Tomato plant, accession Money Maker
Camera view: vertical (180 deg); turntable rotation: 240 degrees
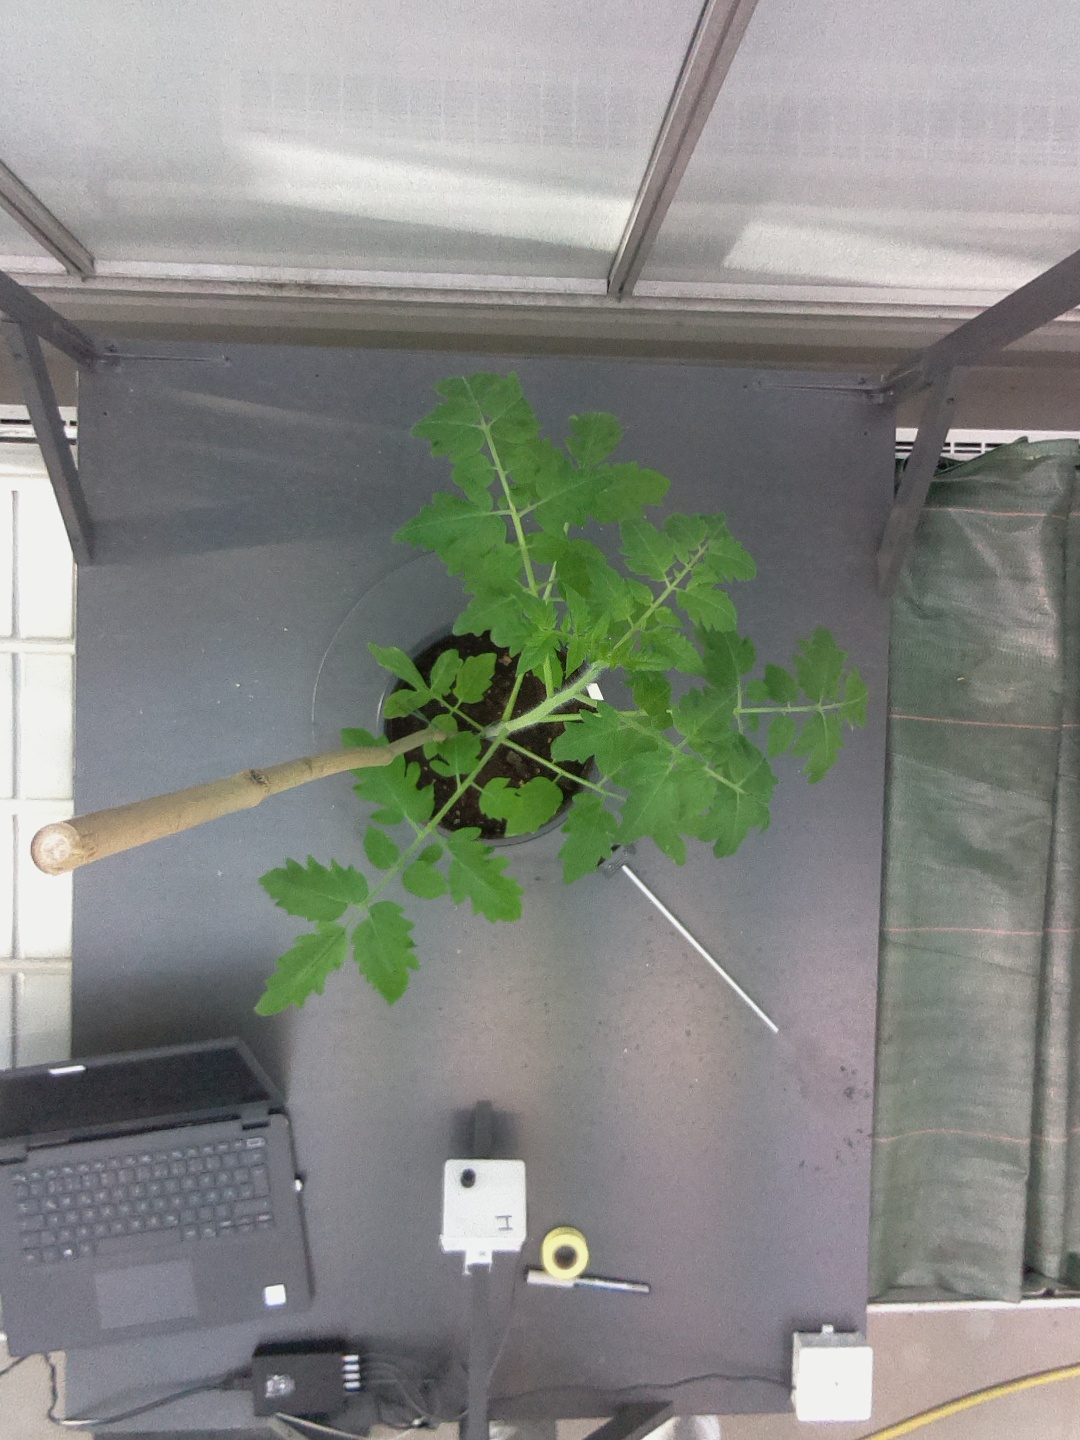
BBCH growth stage 15: 10 of true leaves visible